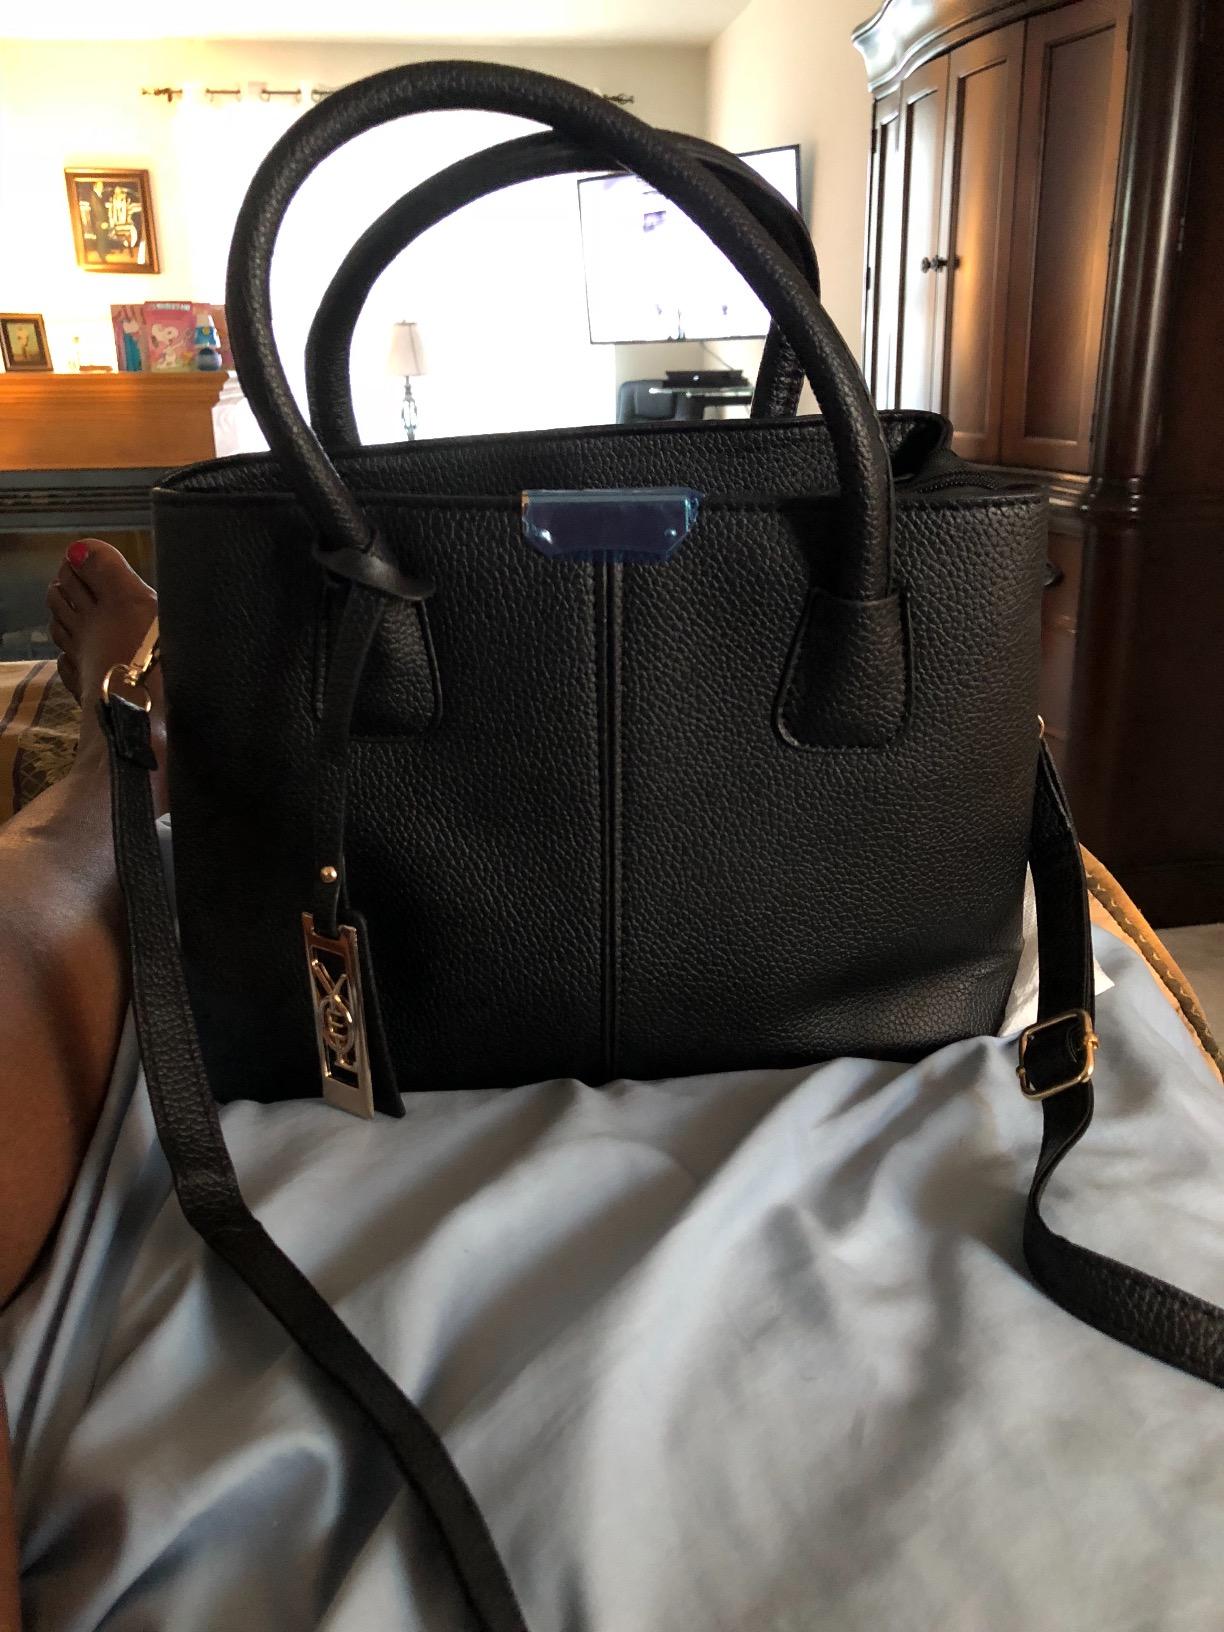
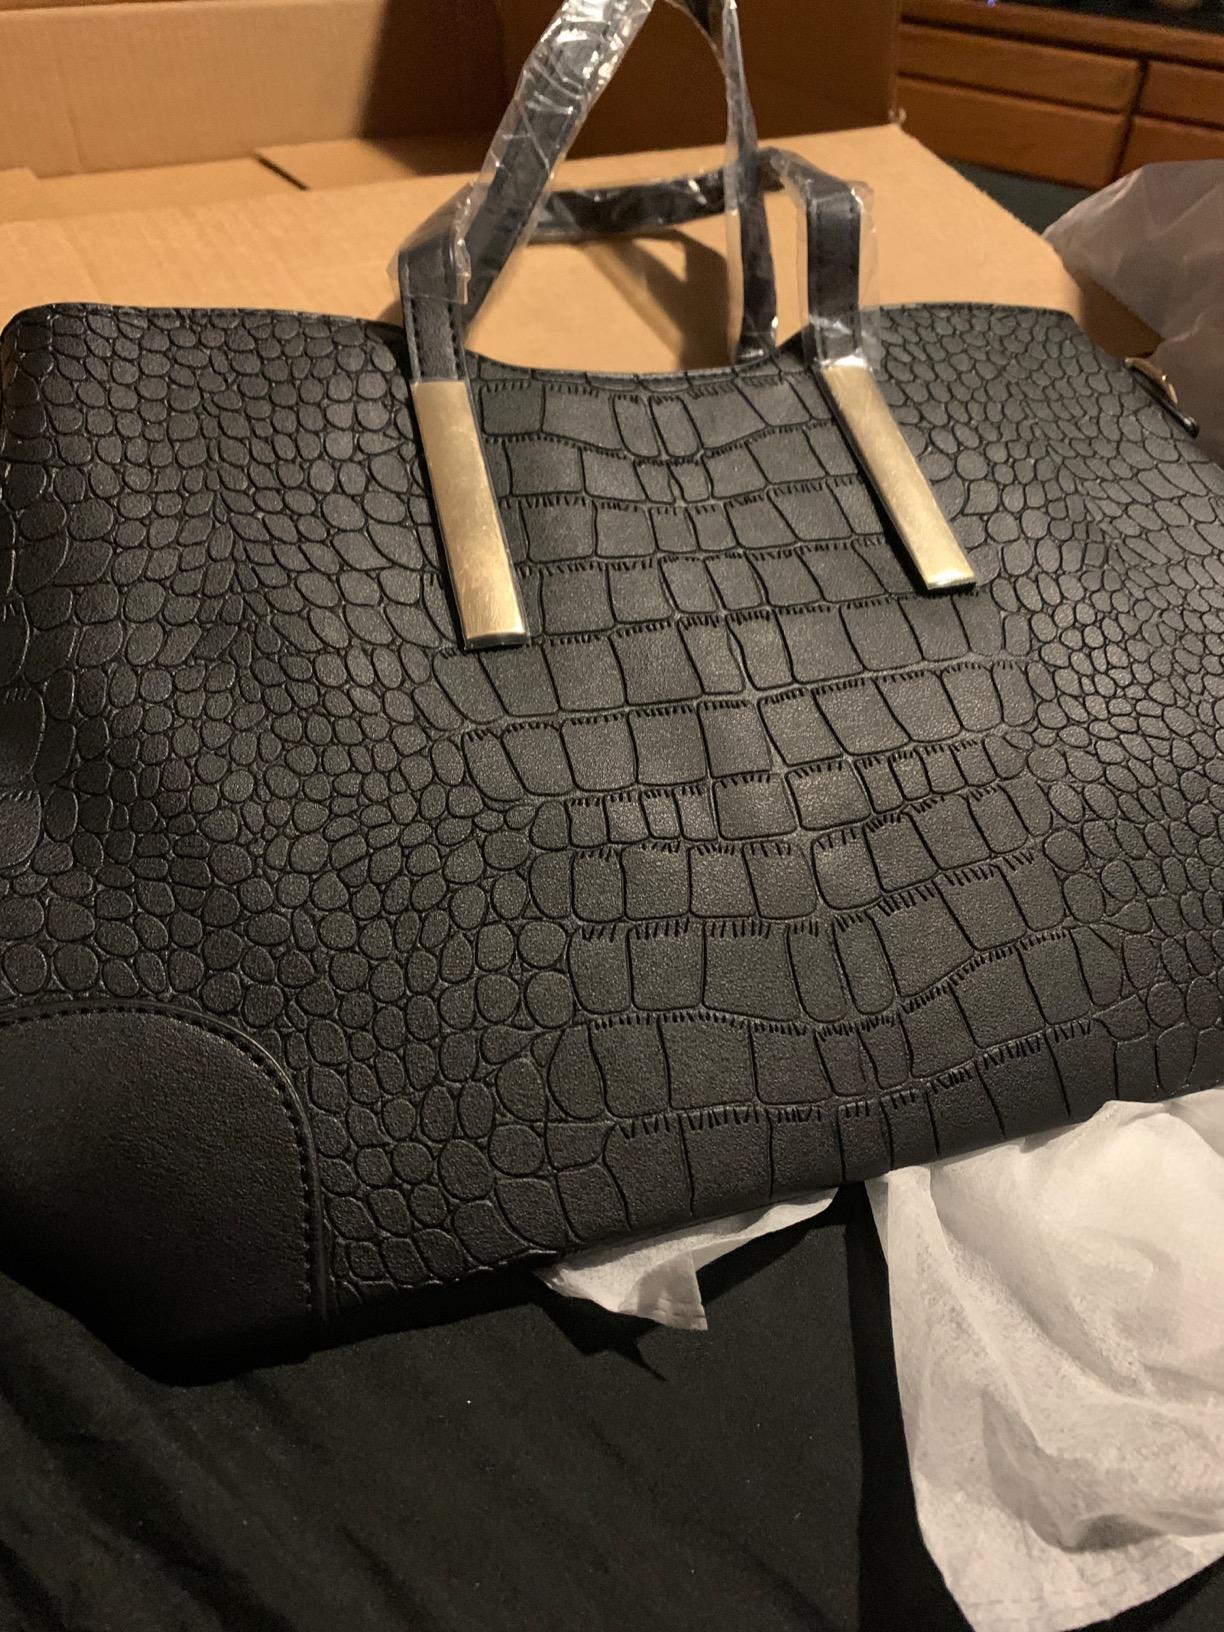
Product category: accessories_handbag
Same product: no